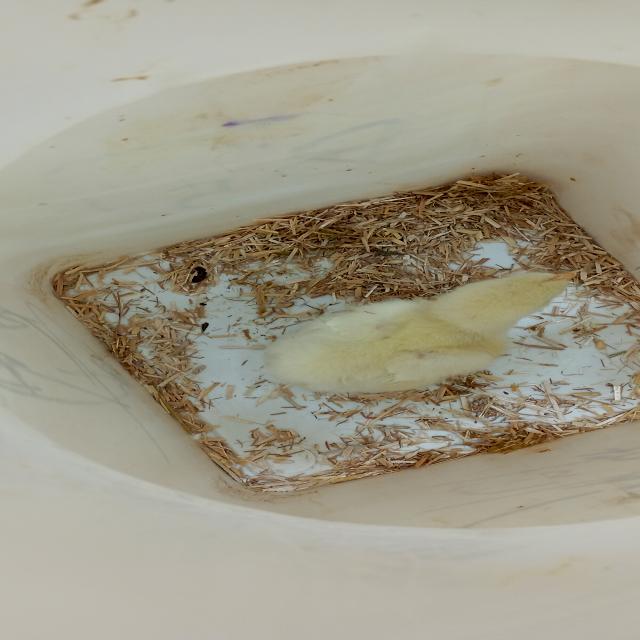
Weight: 116 g